Wily Peralta

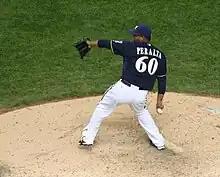
Peralta in his major league debut

Peralta was signed by the Brewers as a free agent in 2006. He played his first professional season in America for the rookie-level Arizona League Brewers that season. After sitting out the 2007 season, he returned in 2008, playing for the rookie-level Helena Brewers and Single-A West Virginia Power. Peralta played for the Single-A Wisconsin Timber Rattlers in 2009. He split the 2010 season between the High-A Brevard County Manatees and Double-A Huntsville Stars. He was added to the Brewers' 40-man roster following the season, in order to remain protected from the Rule 5 draft.